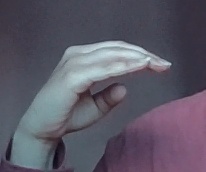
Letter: jeem